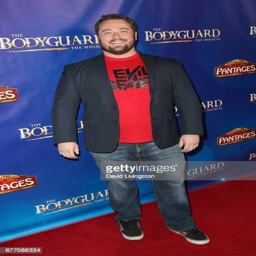
person arrives at the premiere